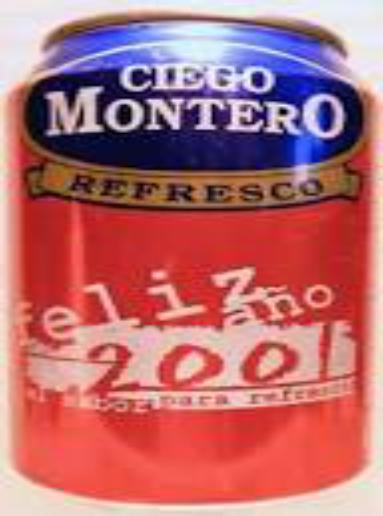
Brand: Ciego Montero
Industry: Food